Merry Hill Shopping Centre

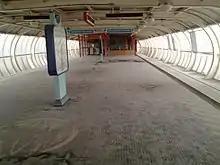
Central Station in 2013. Very well preserved—albeit dust covered

After the system was put up for sale in 1996, the trains and track were transferred in 2001 to the Oasis Shopping Centre, in Broadbeach, Queensland, Australia, to enable expansion of its own monorail system. The remaining monorail station, Central Station, was perfectly preserved, but due to renewed interest in 2016 surrounding the 25th anniversary of its opening artefacts were removed from the station and placed in a memorial exhibition near the lift shaft which once gave access to it. One hundred and fifty commemorative coins were minted and sold at the exhibition.